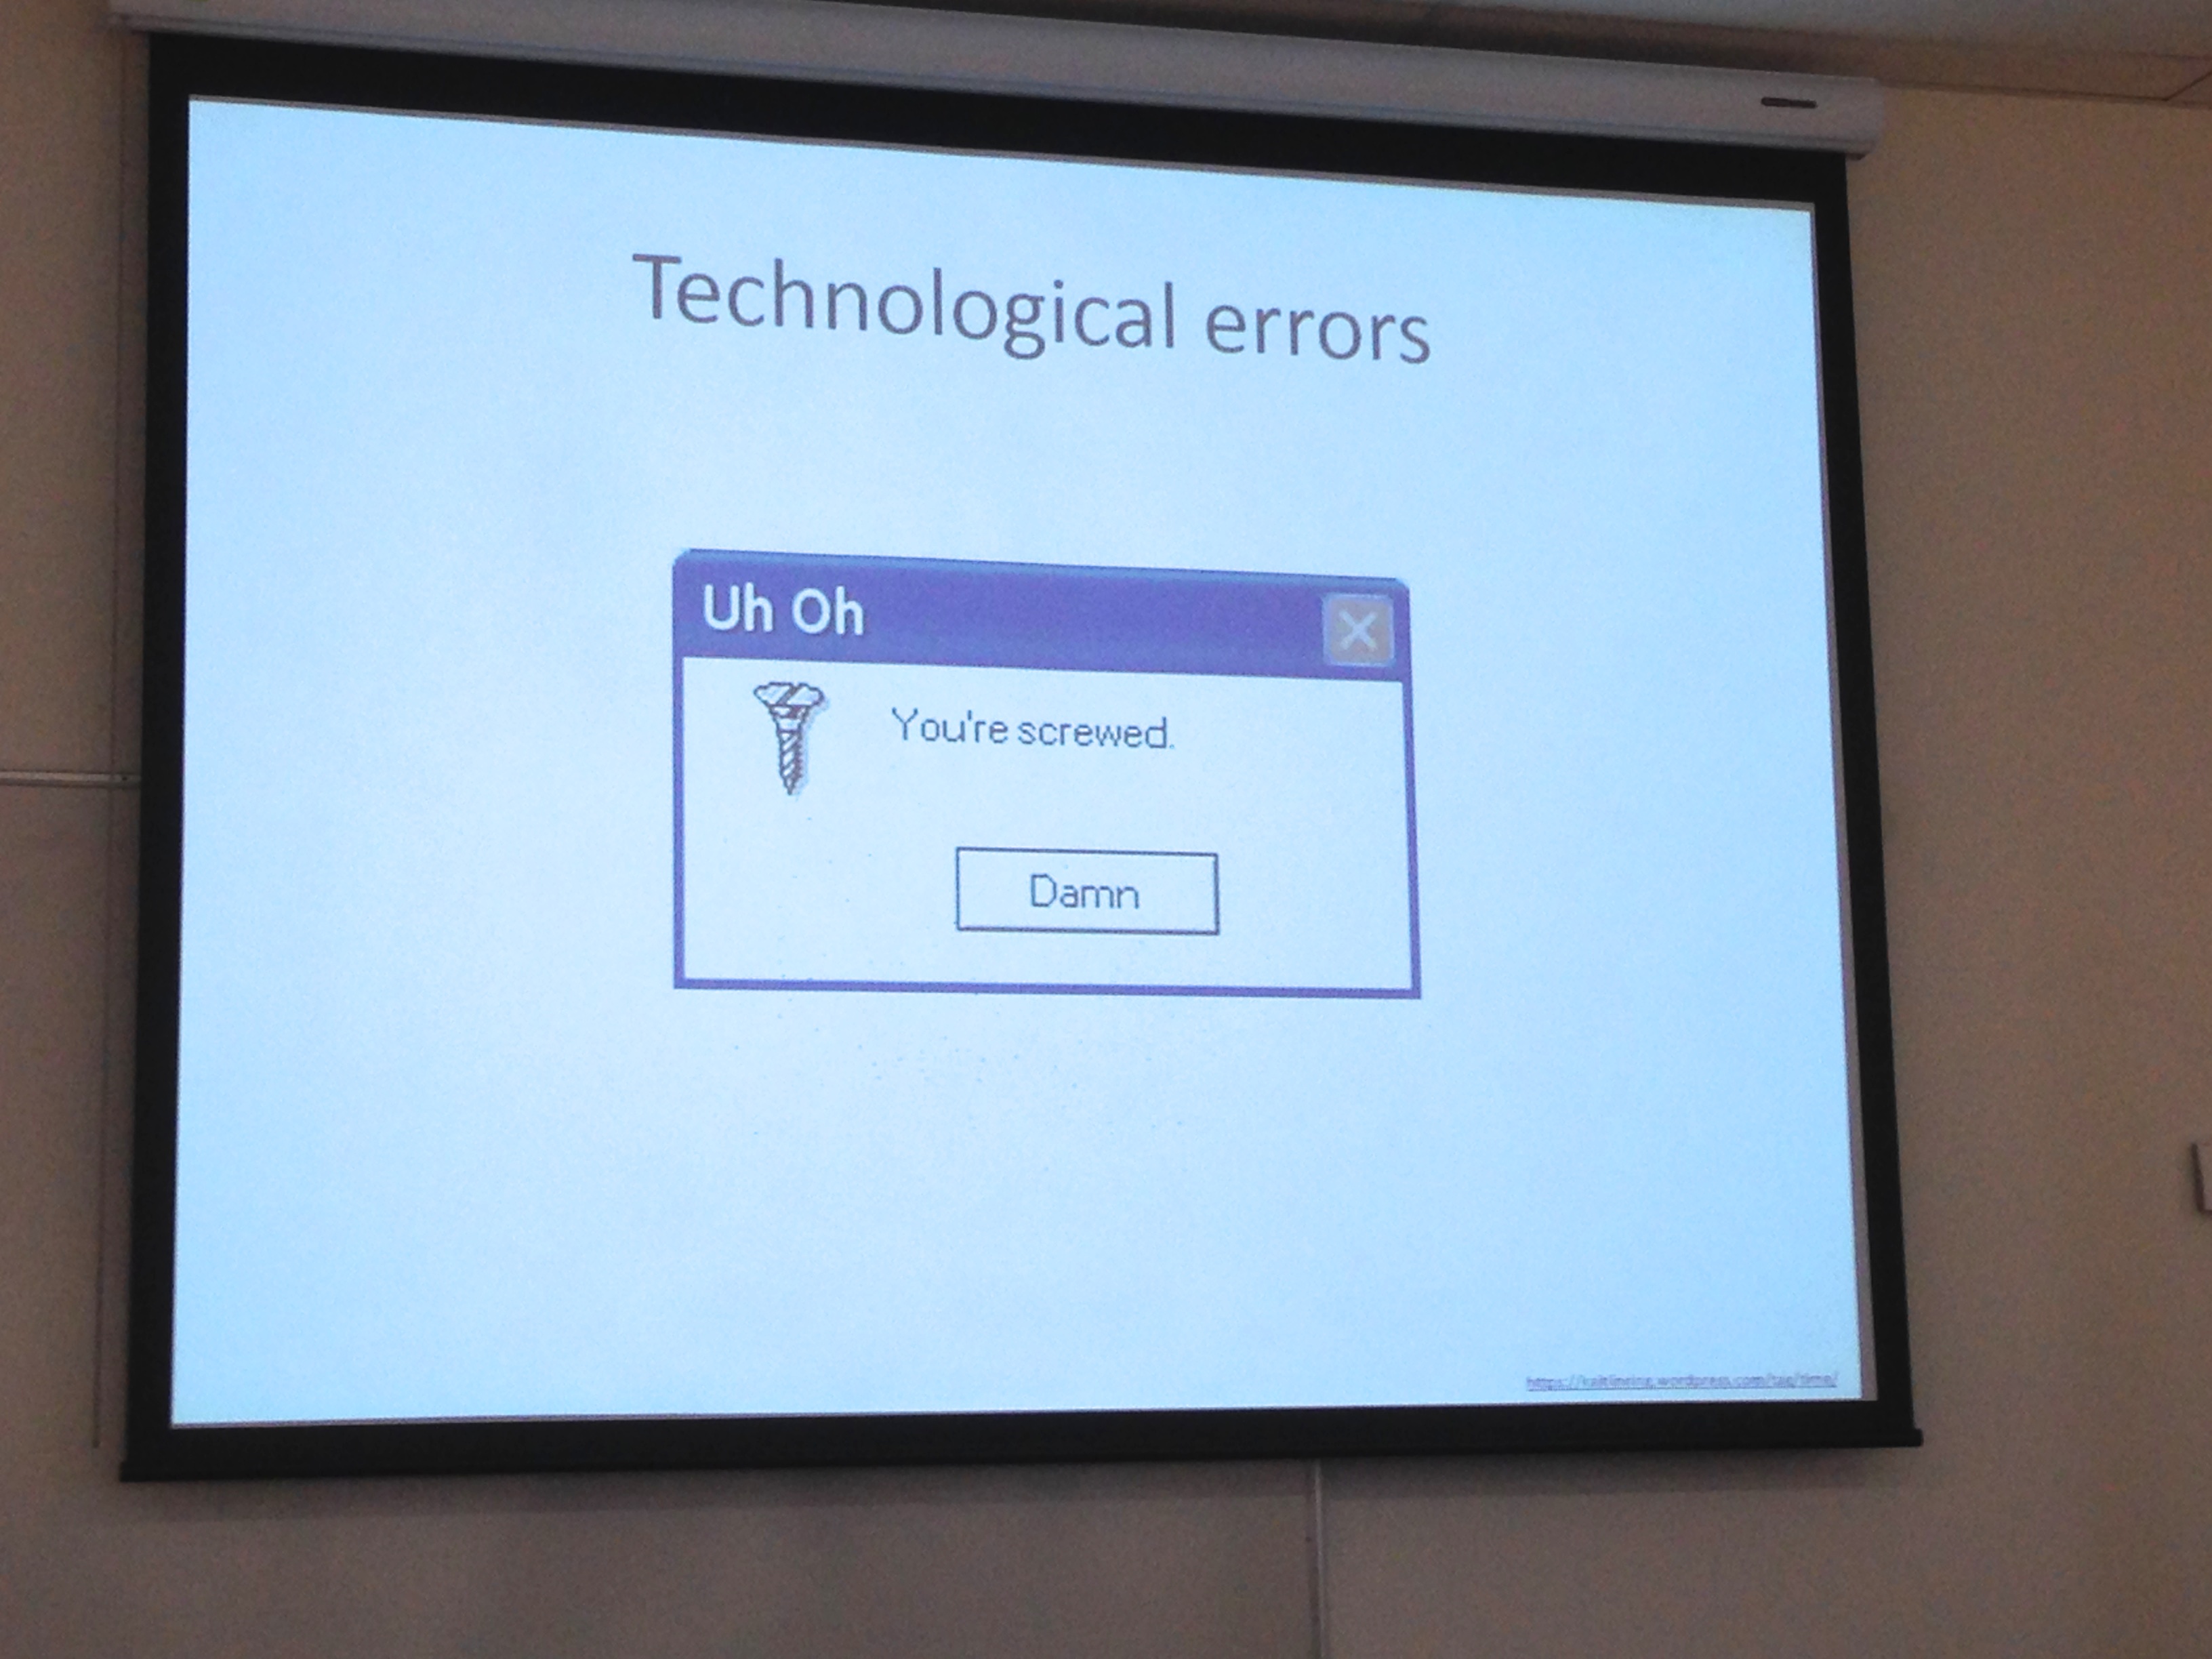
brand, whiteboard, document, presentation, display device